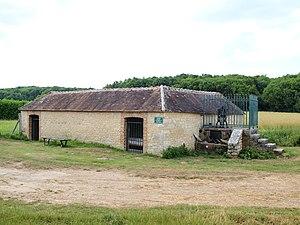
Lavoir de Vaux-sur-Lunain (Seine-et-Marne, France)